Paul Magriel

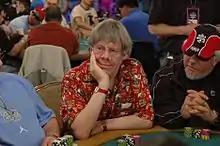
Magriel in the 2005 World Series of Poker

Paul David Magriel Jr. (pronounced Ma-grill) (July 1, 1946 – March 5, 2018) was an American professional backgammon player, poker player, and author based in Las Vegas, Nevada.